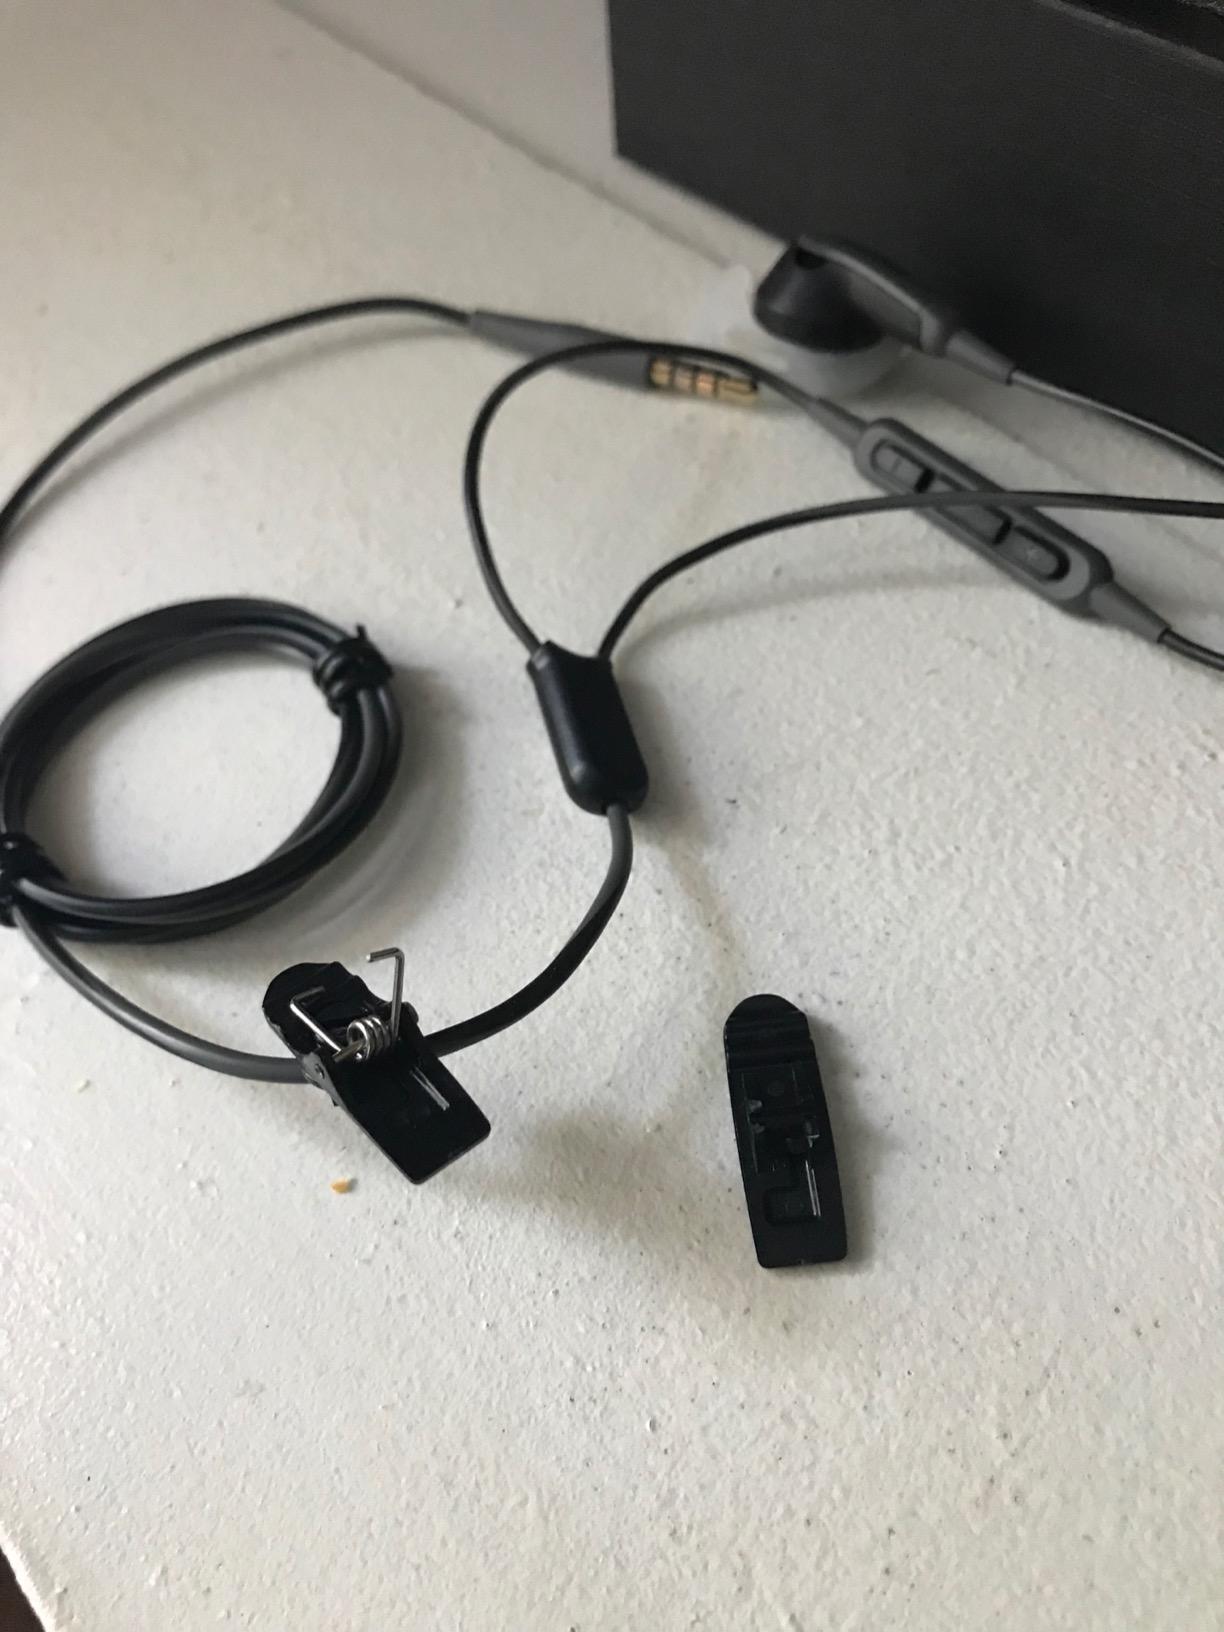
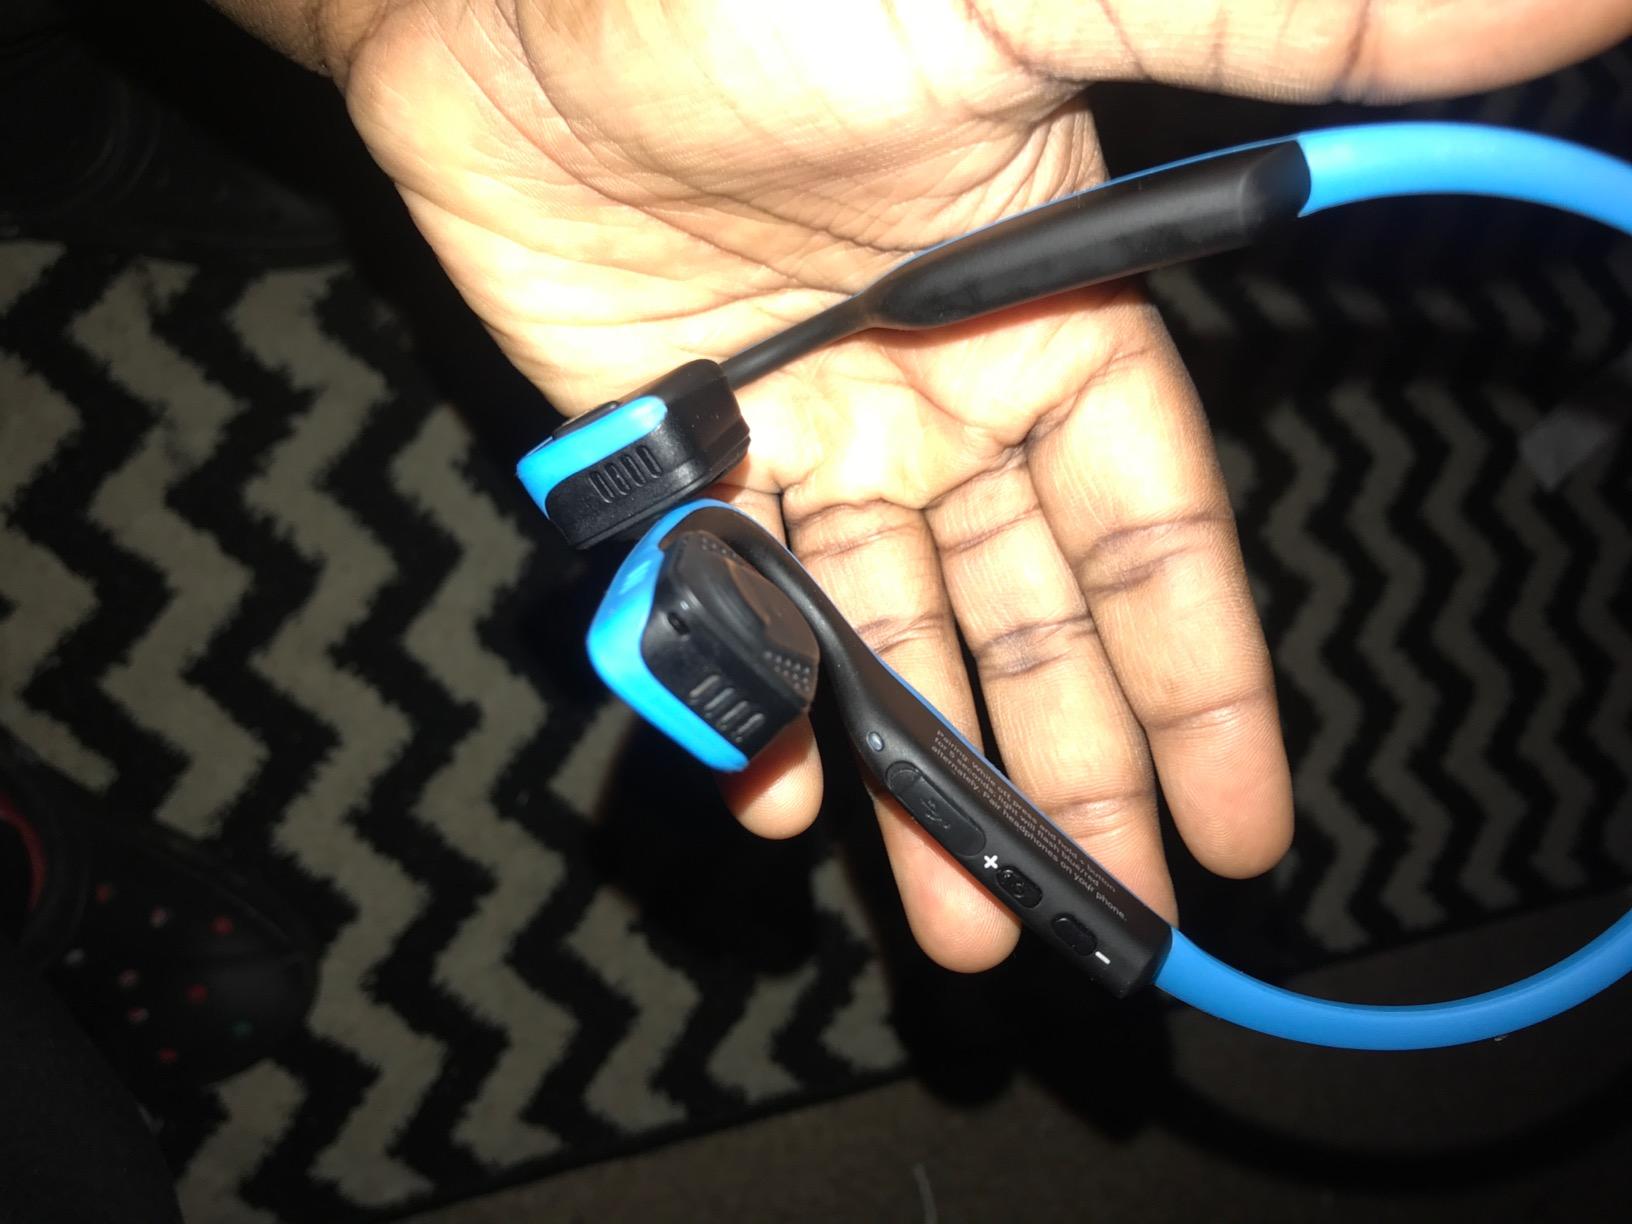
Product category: headphones
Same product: no